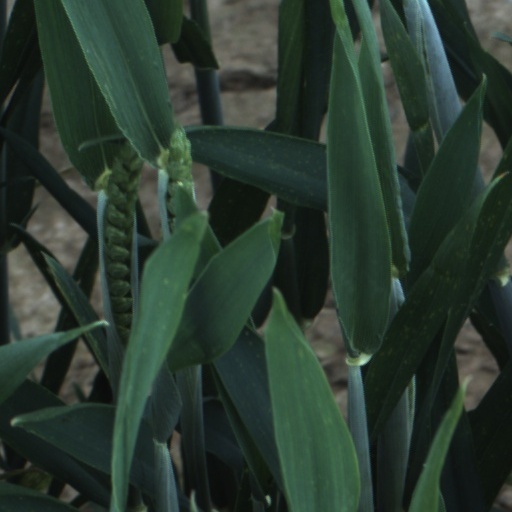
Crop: wheat